Melody of Love (TV series)

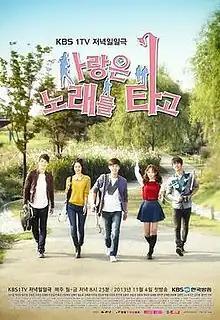
Promotional poster

Melody of Love is a 2013 South Korean daily drama television series starring Kim Da-som, Baek Sung-hyun, Hwang Sun-hee, Kim Hyung-jun and Kwak Hee-sung. It aired on KBS1 from November 4, 2013 to June 6, 2014 on Mondays to Fridays at 20:20 for 151 episodes.